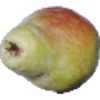
Label: pear_williams